Tai Po Tau Shui Wai

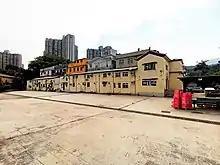
External view of Tai Po Tau Shui Wai.

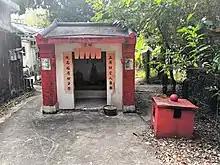
Fuk Tak Temple.

Tai Po Tau Shui Wai is a recognized village under the New Territories Small House Policy. It is one of the villages represented within the Tai Po Rural Committee. For electoral purposes, Tai Po Tau Shui Wai is part of the Po Nga constituency, which was formerly represented by Chow Yuen-wai until July 2021.